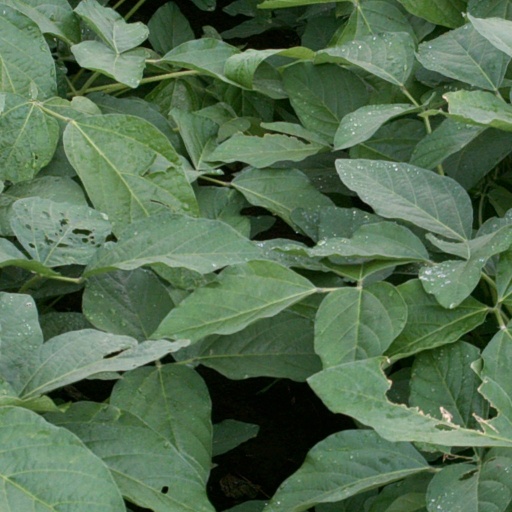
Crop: soybean